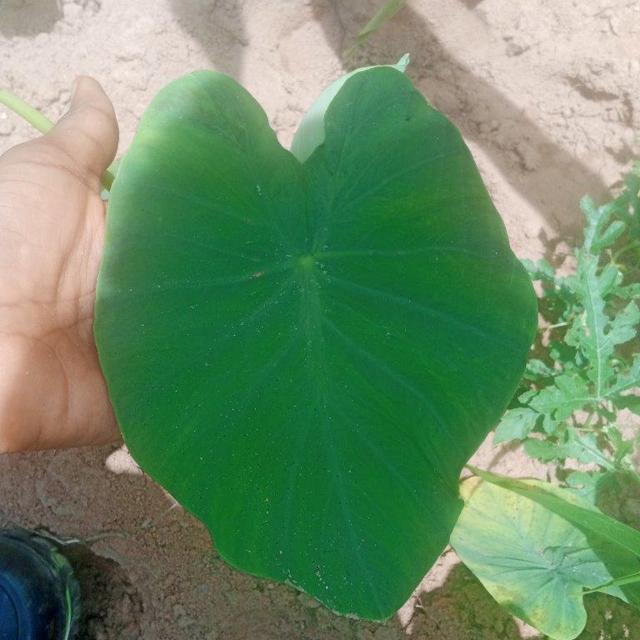
Label: Healthy